Sevanthi Sevanthi

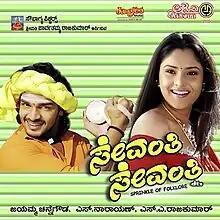
VCD cover

Sevanthi Sevanthi is a 2006 Indian Kannada language romance-drama musical film directed and written by S. Narayan. The film stars Vijay Raghavendra and Ramya in the lead roles. The film is presented by Parvathamma Rajkumar and produced by Jayamma Chinne Gowda in association with S. A. Chinne Gowda. The music is composed by S. A. Rajkumar who has reproduced the best known Kannada folk songs since the story is about Devu (Vijay Raghavendra), a son of butter seller, who is very good at singing folk songs.